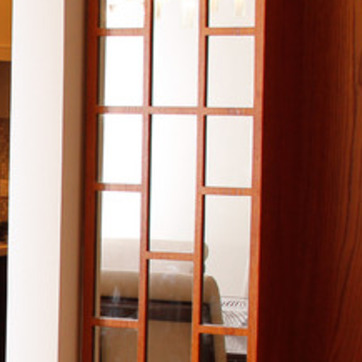
Material: mirror